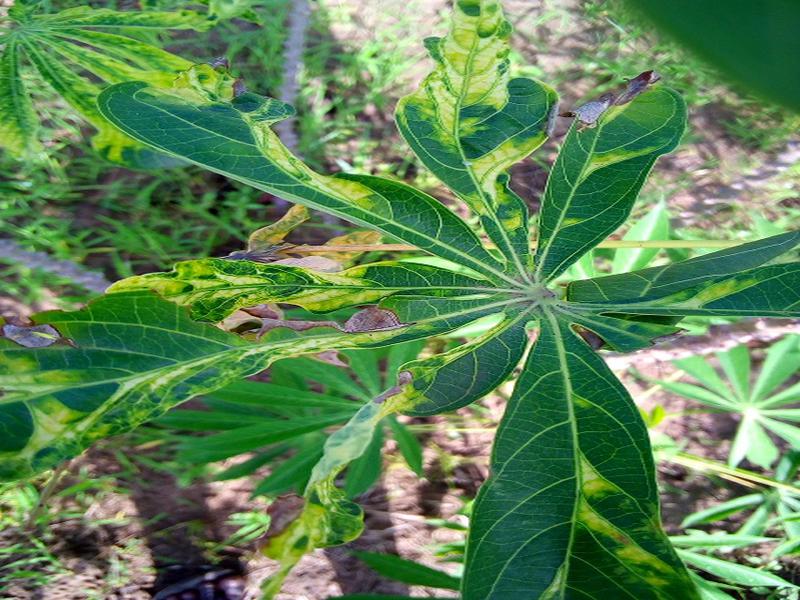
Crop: cassava
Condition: mosaic_disease